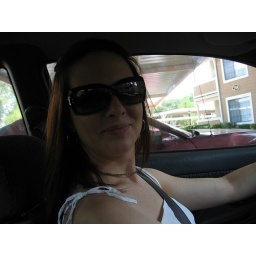
Setting in for the car ride to Jessicas new house in the serious country.